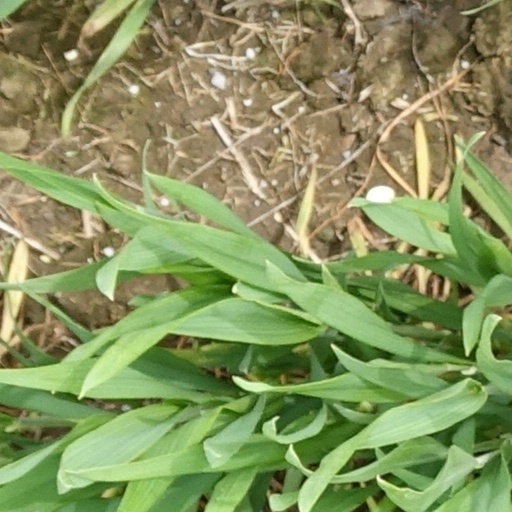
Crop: wheat